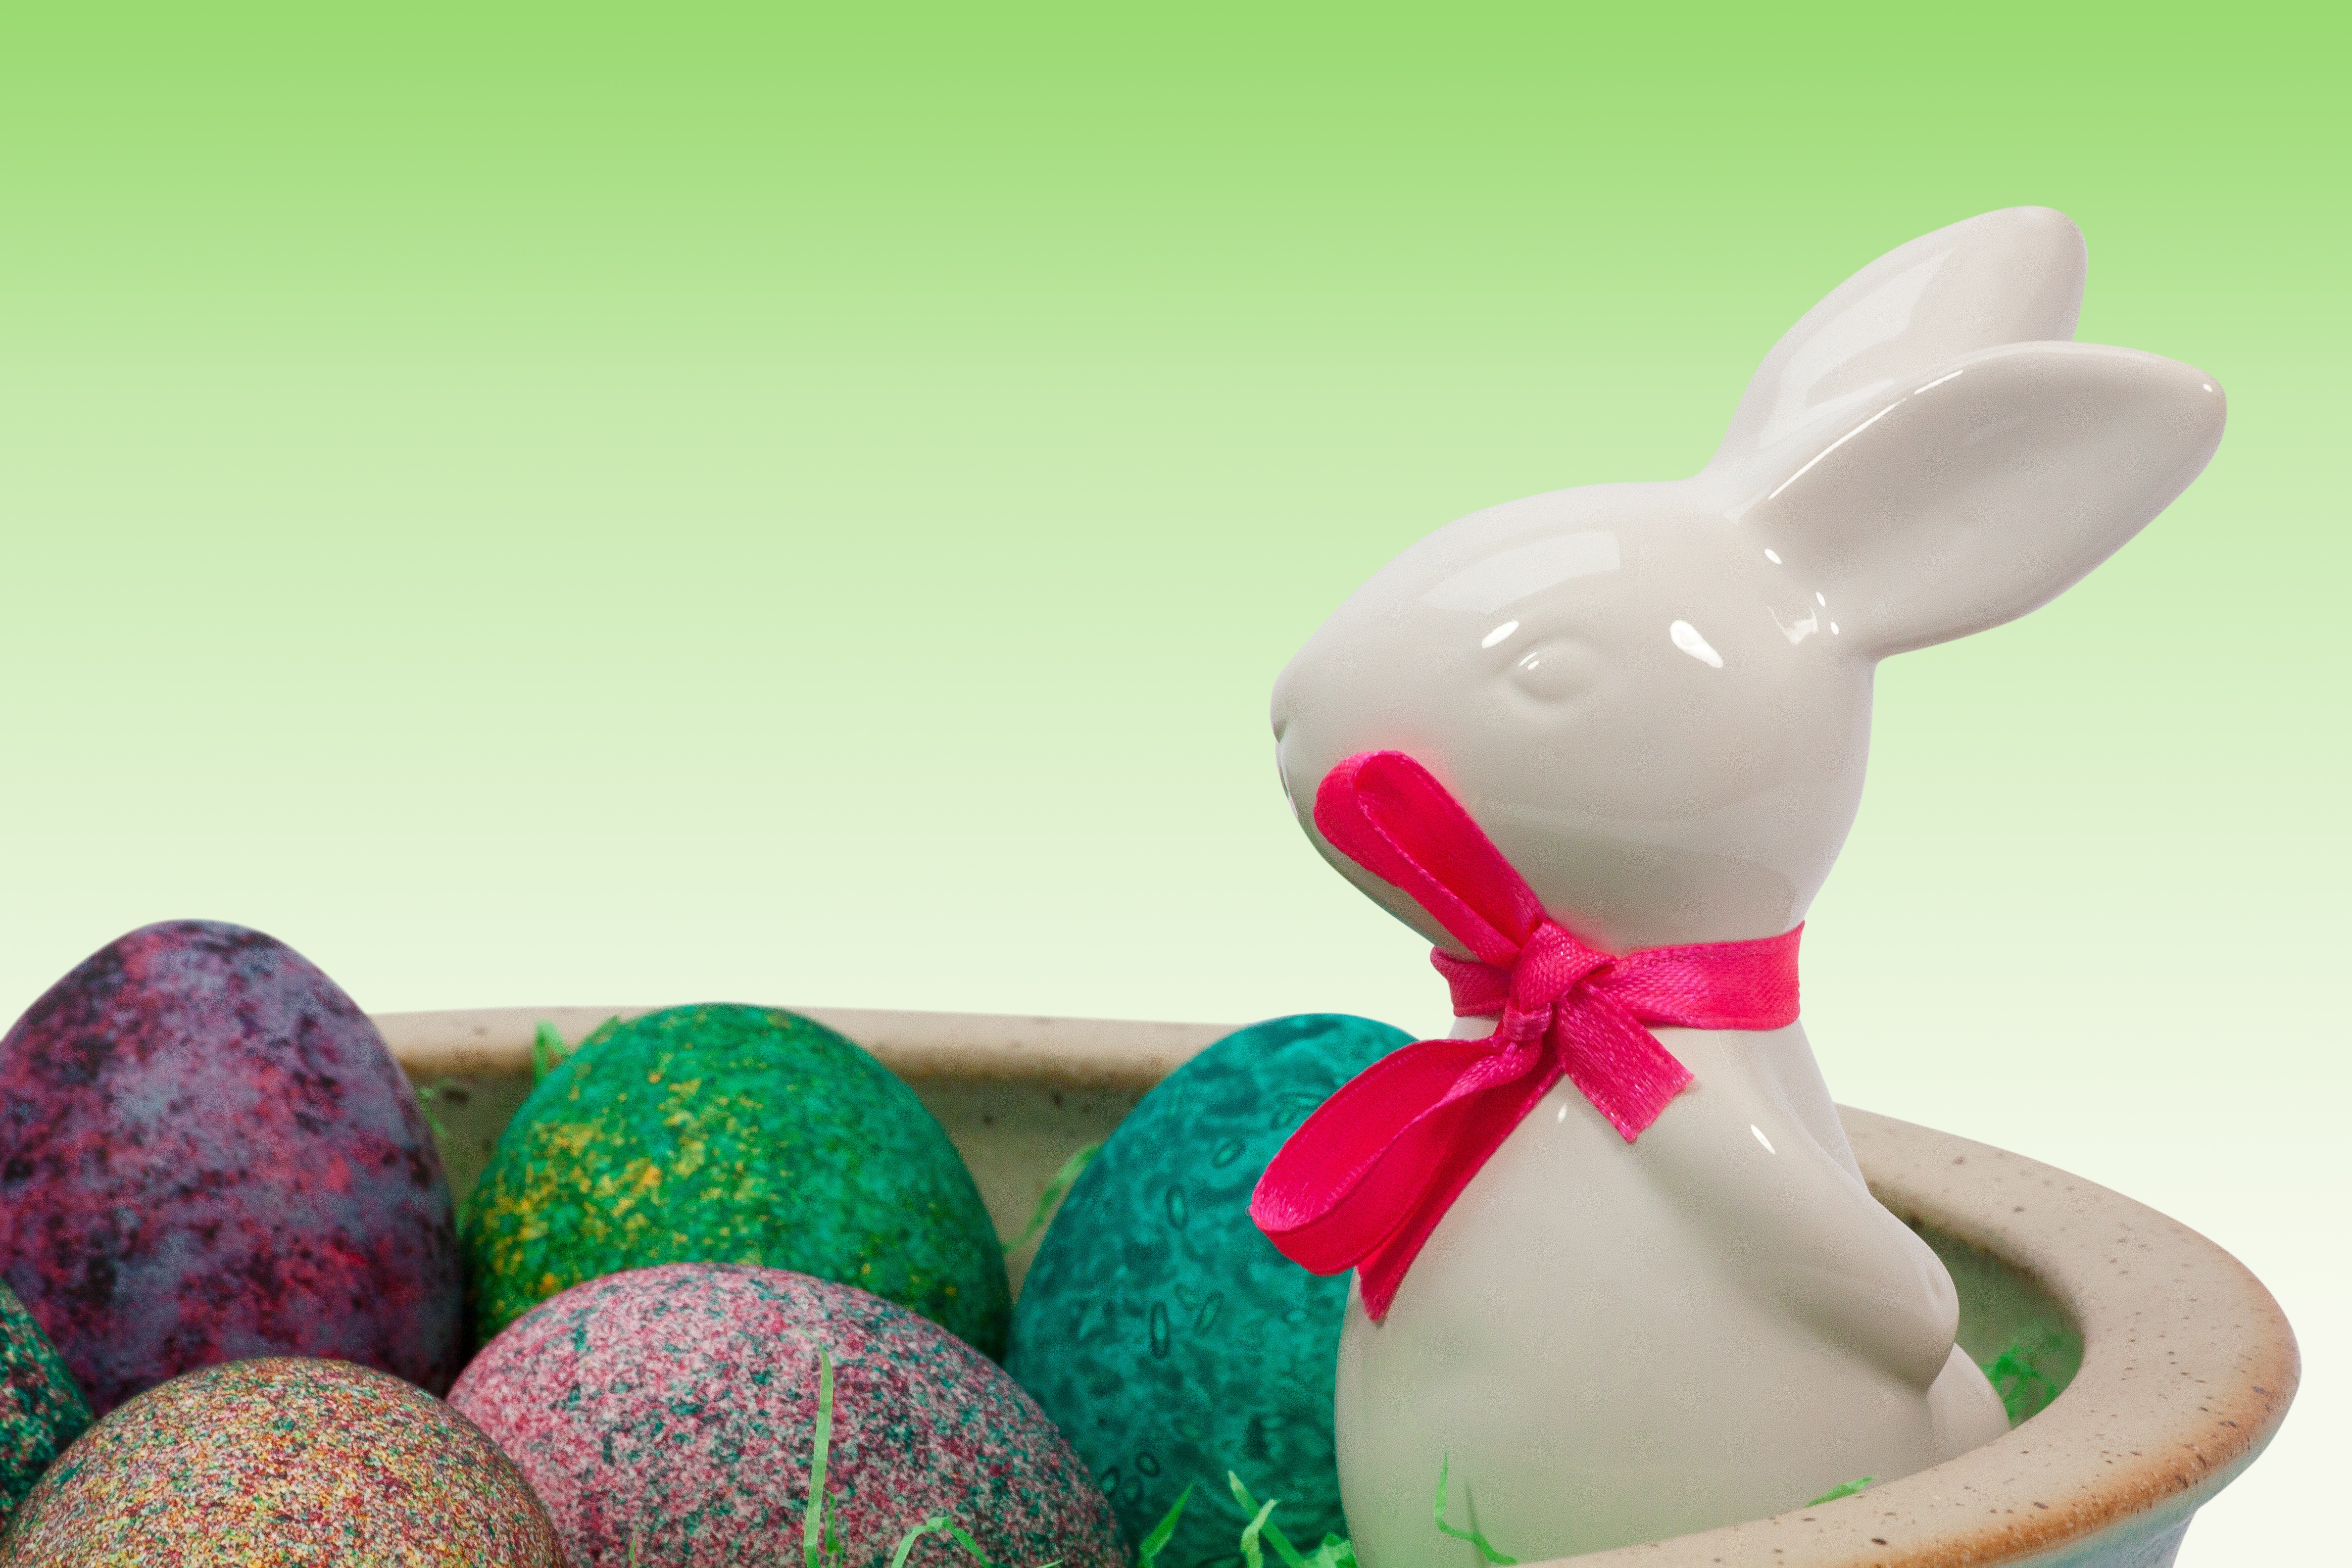
decoration, food, spring, green, colorful, pink, toy, rabbit, egg, product, turquoise, violet, easter, custom, porcelain, colored, loop, easter bunny, easter egg, easter decorations, easter nest, painted egg, hartgekocht, meister lampe, rabits and hares